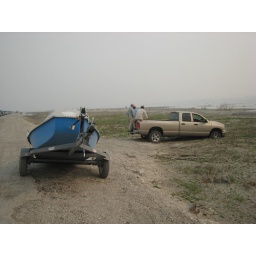
"The boat pushed truck in mud"